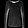
Label: Pullover